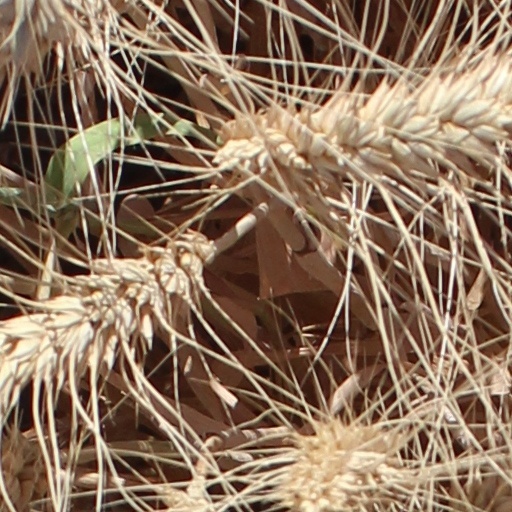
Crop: wheat